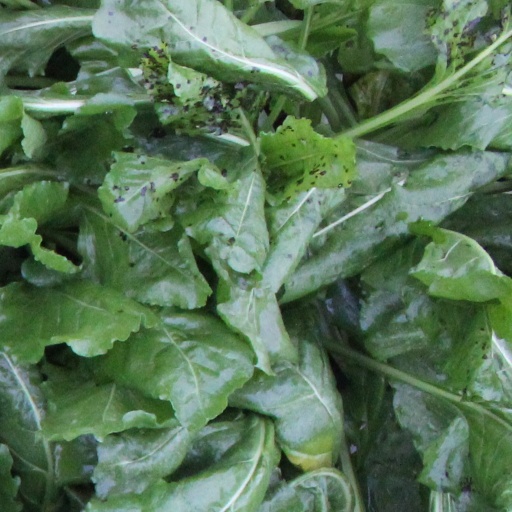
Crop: sugar beet